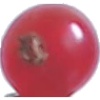
Label: redcurrant